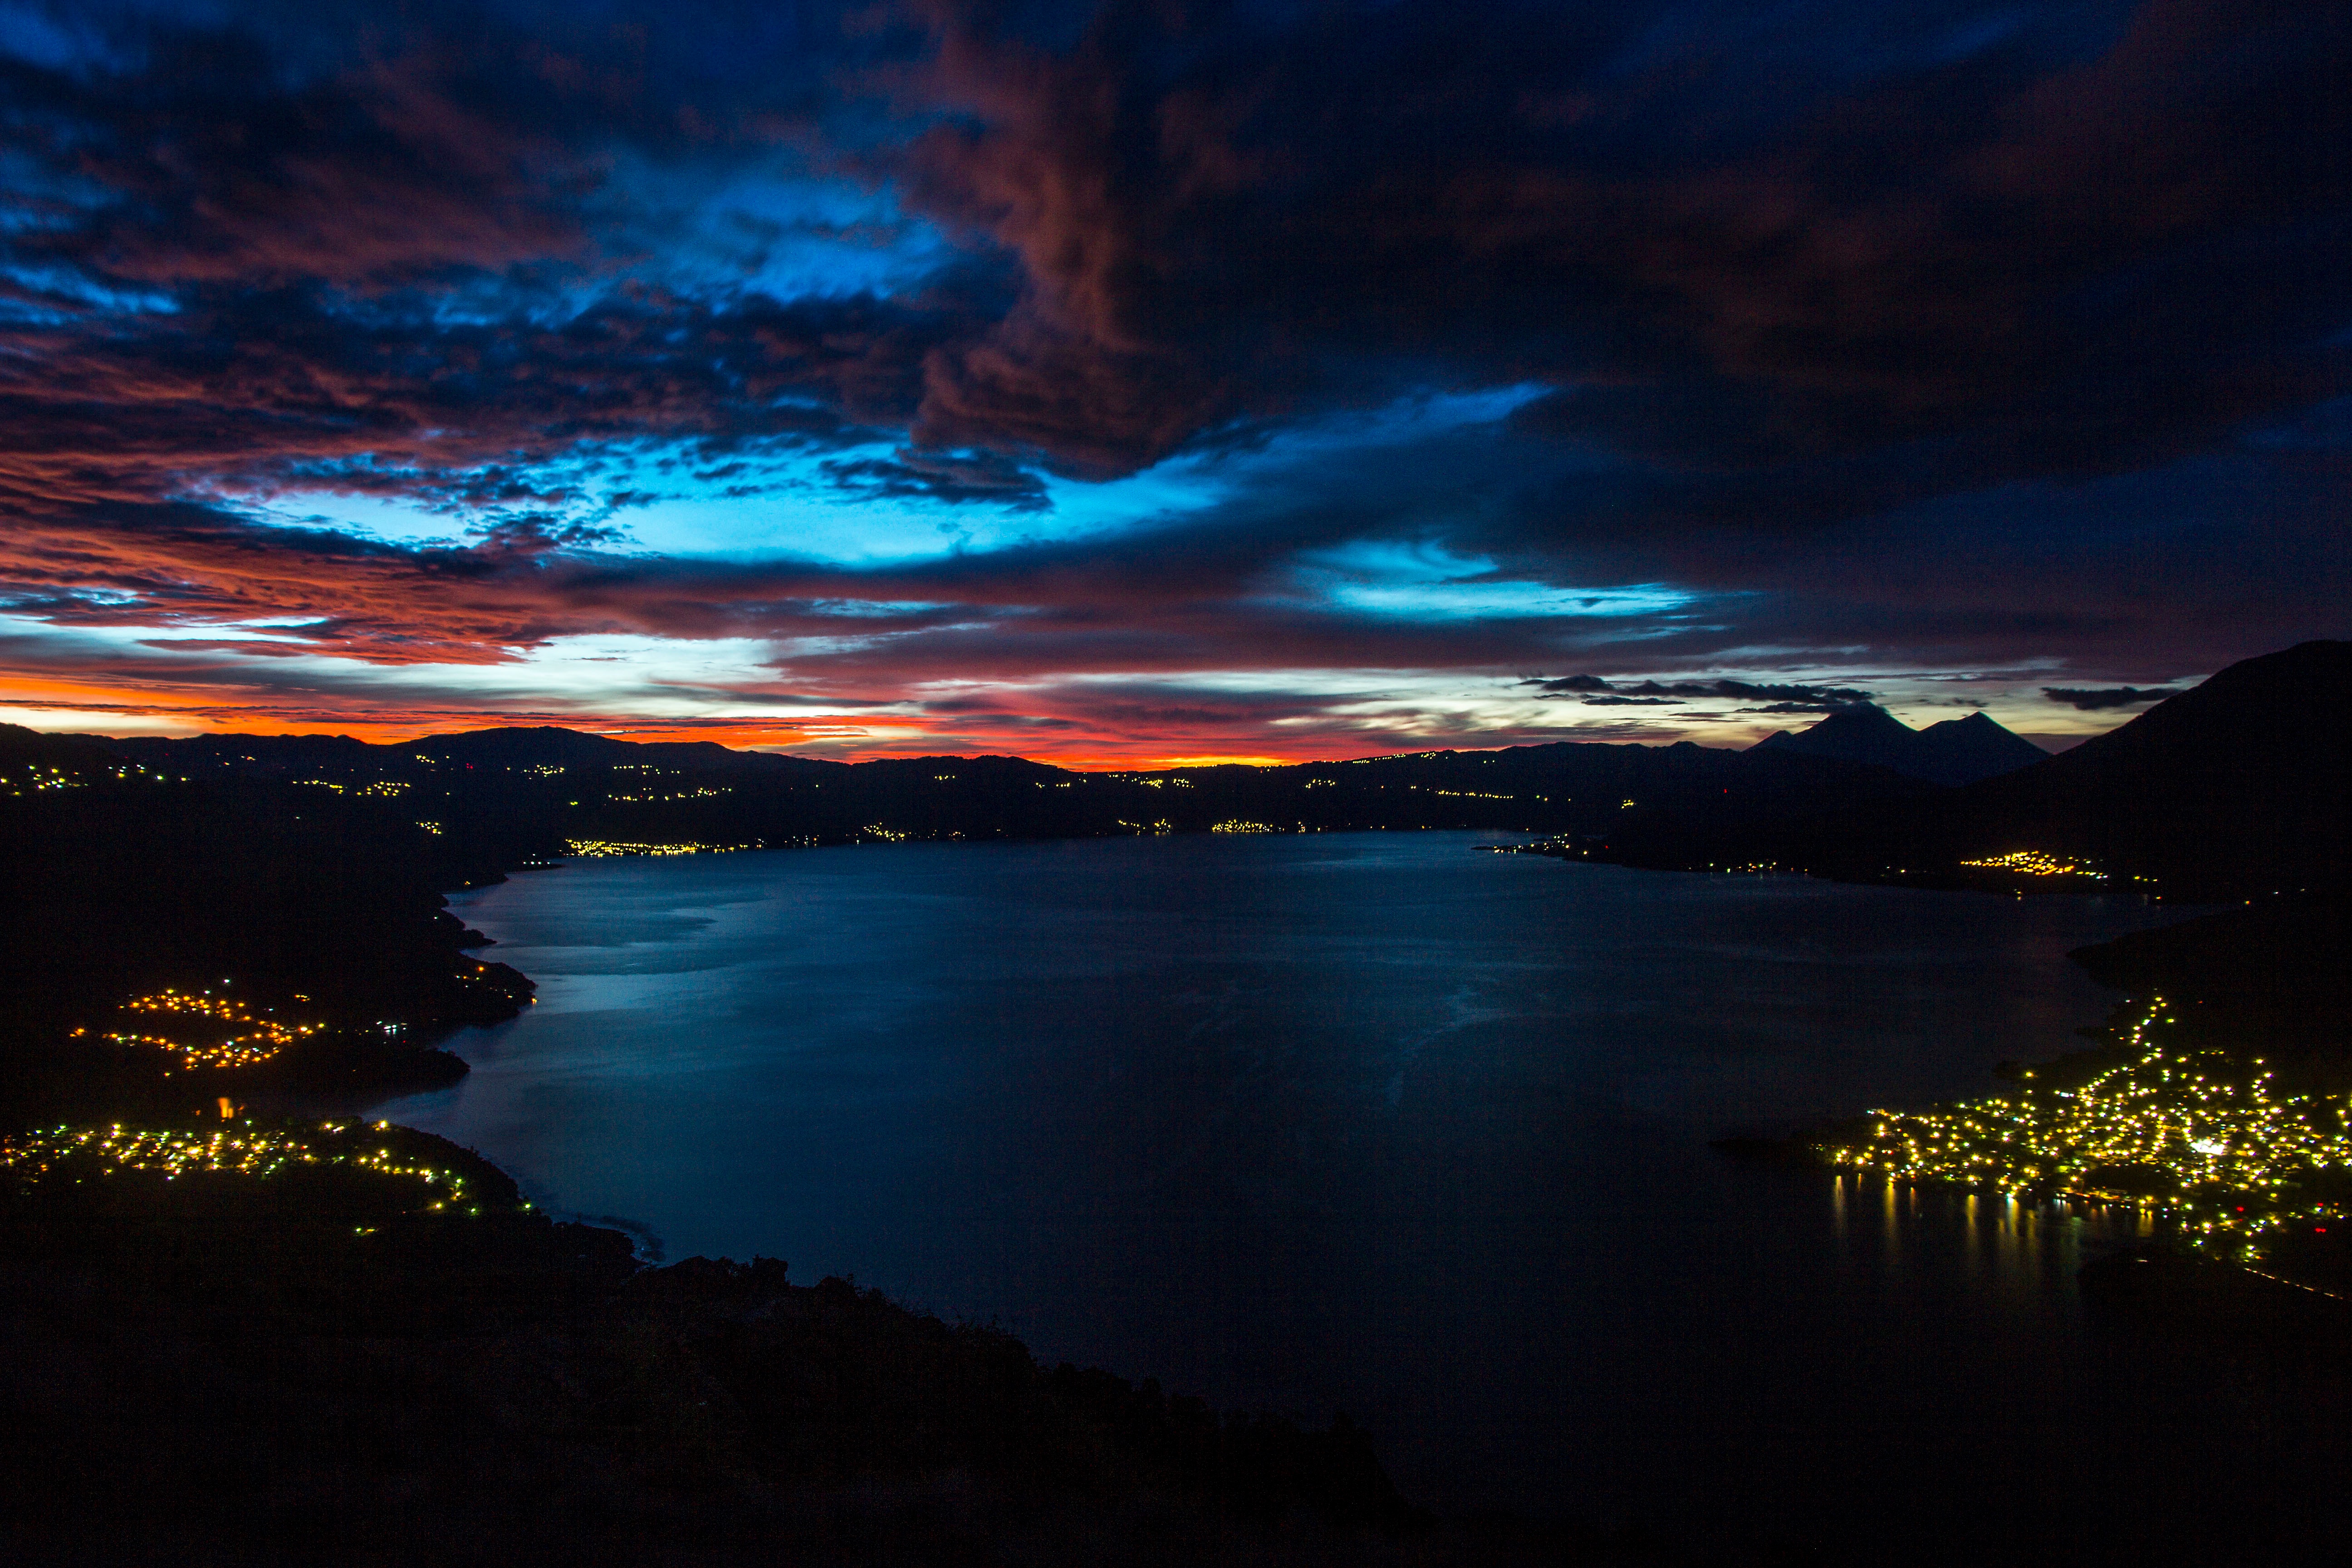
sea, coast, water, nature, horizon, light, cloud, sky, sunrise, sunset, night, sunlight, morning, lake, dawn, atmosphere, dusk, evening, reflection, moonlight, loch, afterglow, red sky at morning